Buyck family

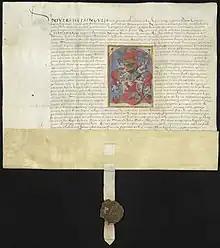
Title of heraldry Buyck with "vidimus" (1521)

In 1521, the Buyck family was granted a title of nobility, knighted, by King Christian of Denmark, according to the laws of heraldry. The King of Arms had the power to assign coats of arms and verify genealogies and noble titles. The knighthood and coat of arms was once again affirmed upon the family by Holy Roman Emperor Archduke Ferdinand I in 1534.